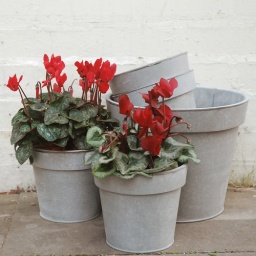
Bright colours really pop against these zinc flower pots. These are beautiful red cyclamen.